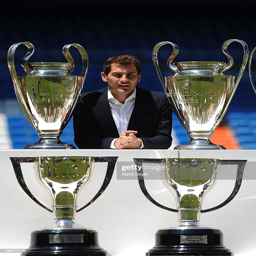
football player poses behind trophies he has won during his career after holding a press conference with politician at the stadium to announce that he will be leaving football team